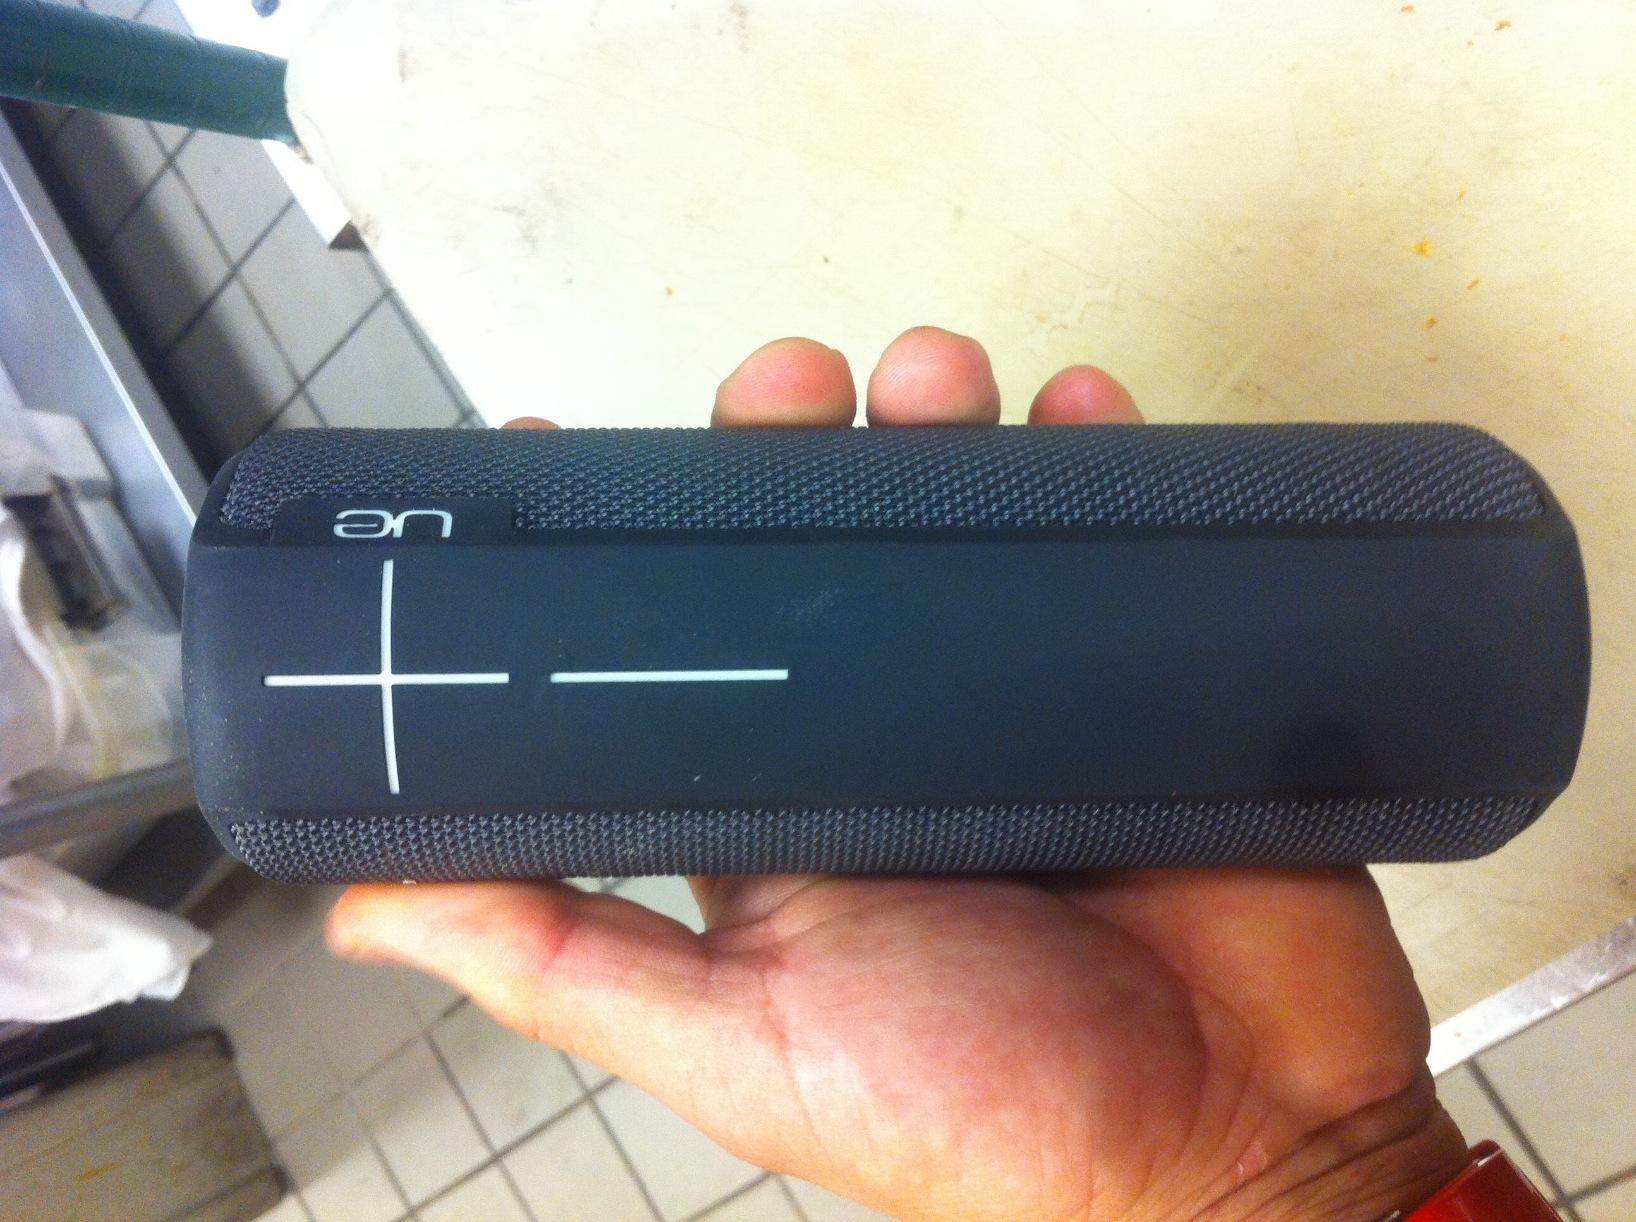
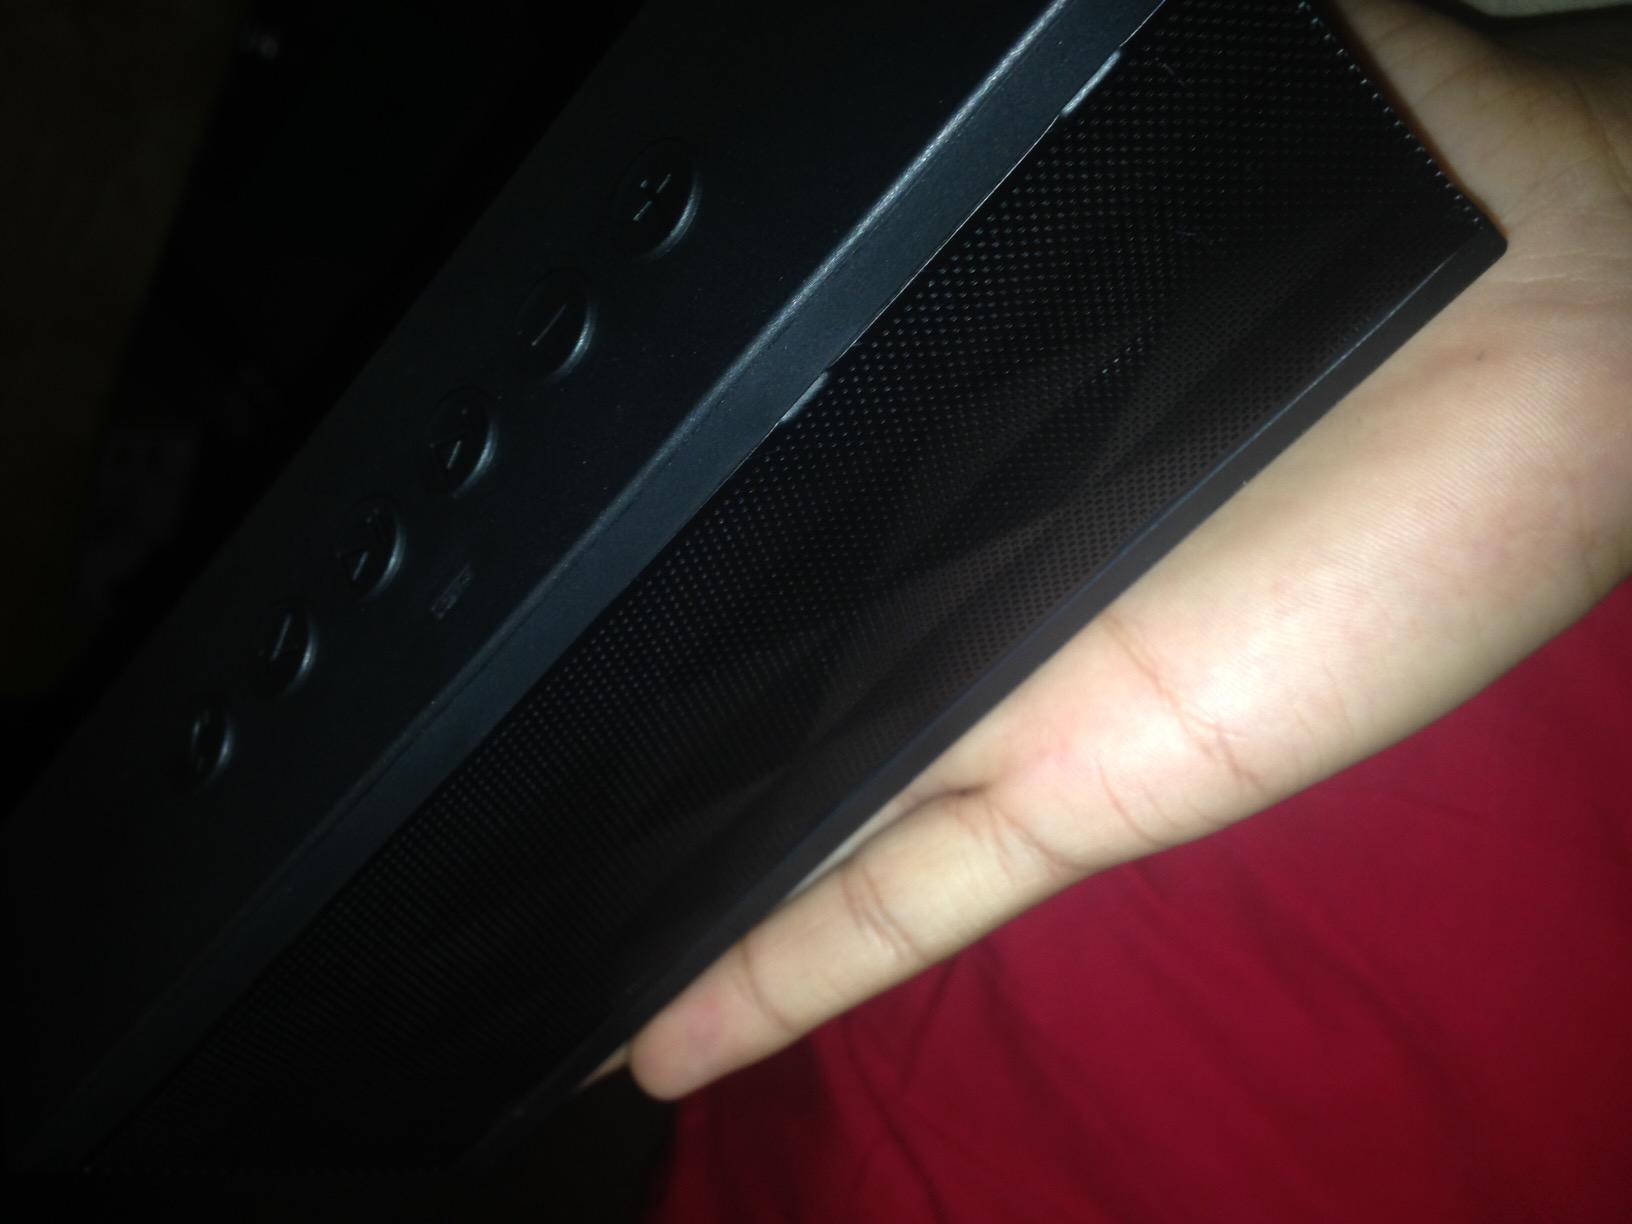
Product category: speaker
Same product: no